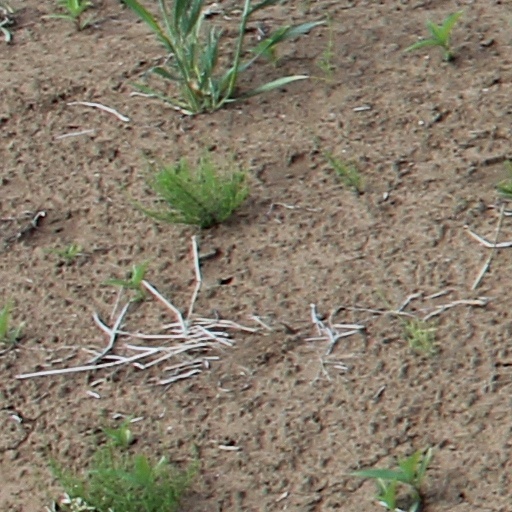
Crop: wheat